Robert D. Ray

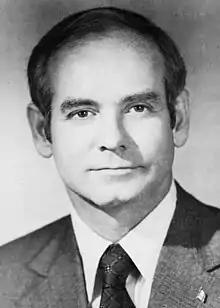
Ray in 1977

Robert Dolph Ray (September 26, 1928 – July 8, 2018) was an American lawyer and Republican politician. He served as the 38th governor of Iowa from January 16, 1969 to January 14, 1983.